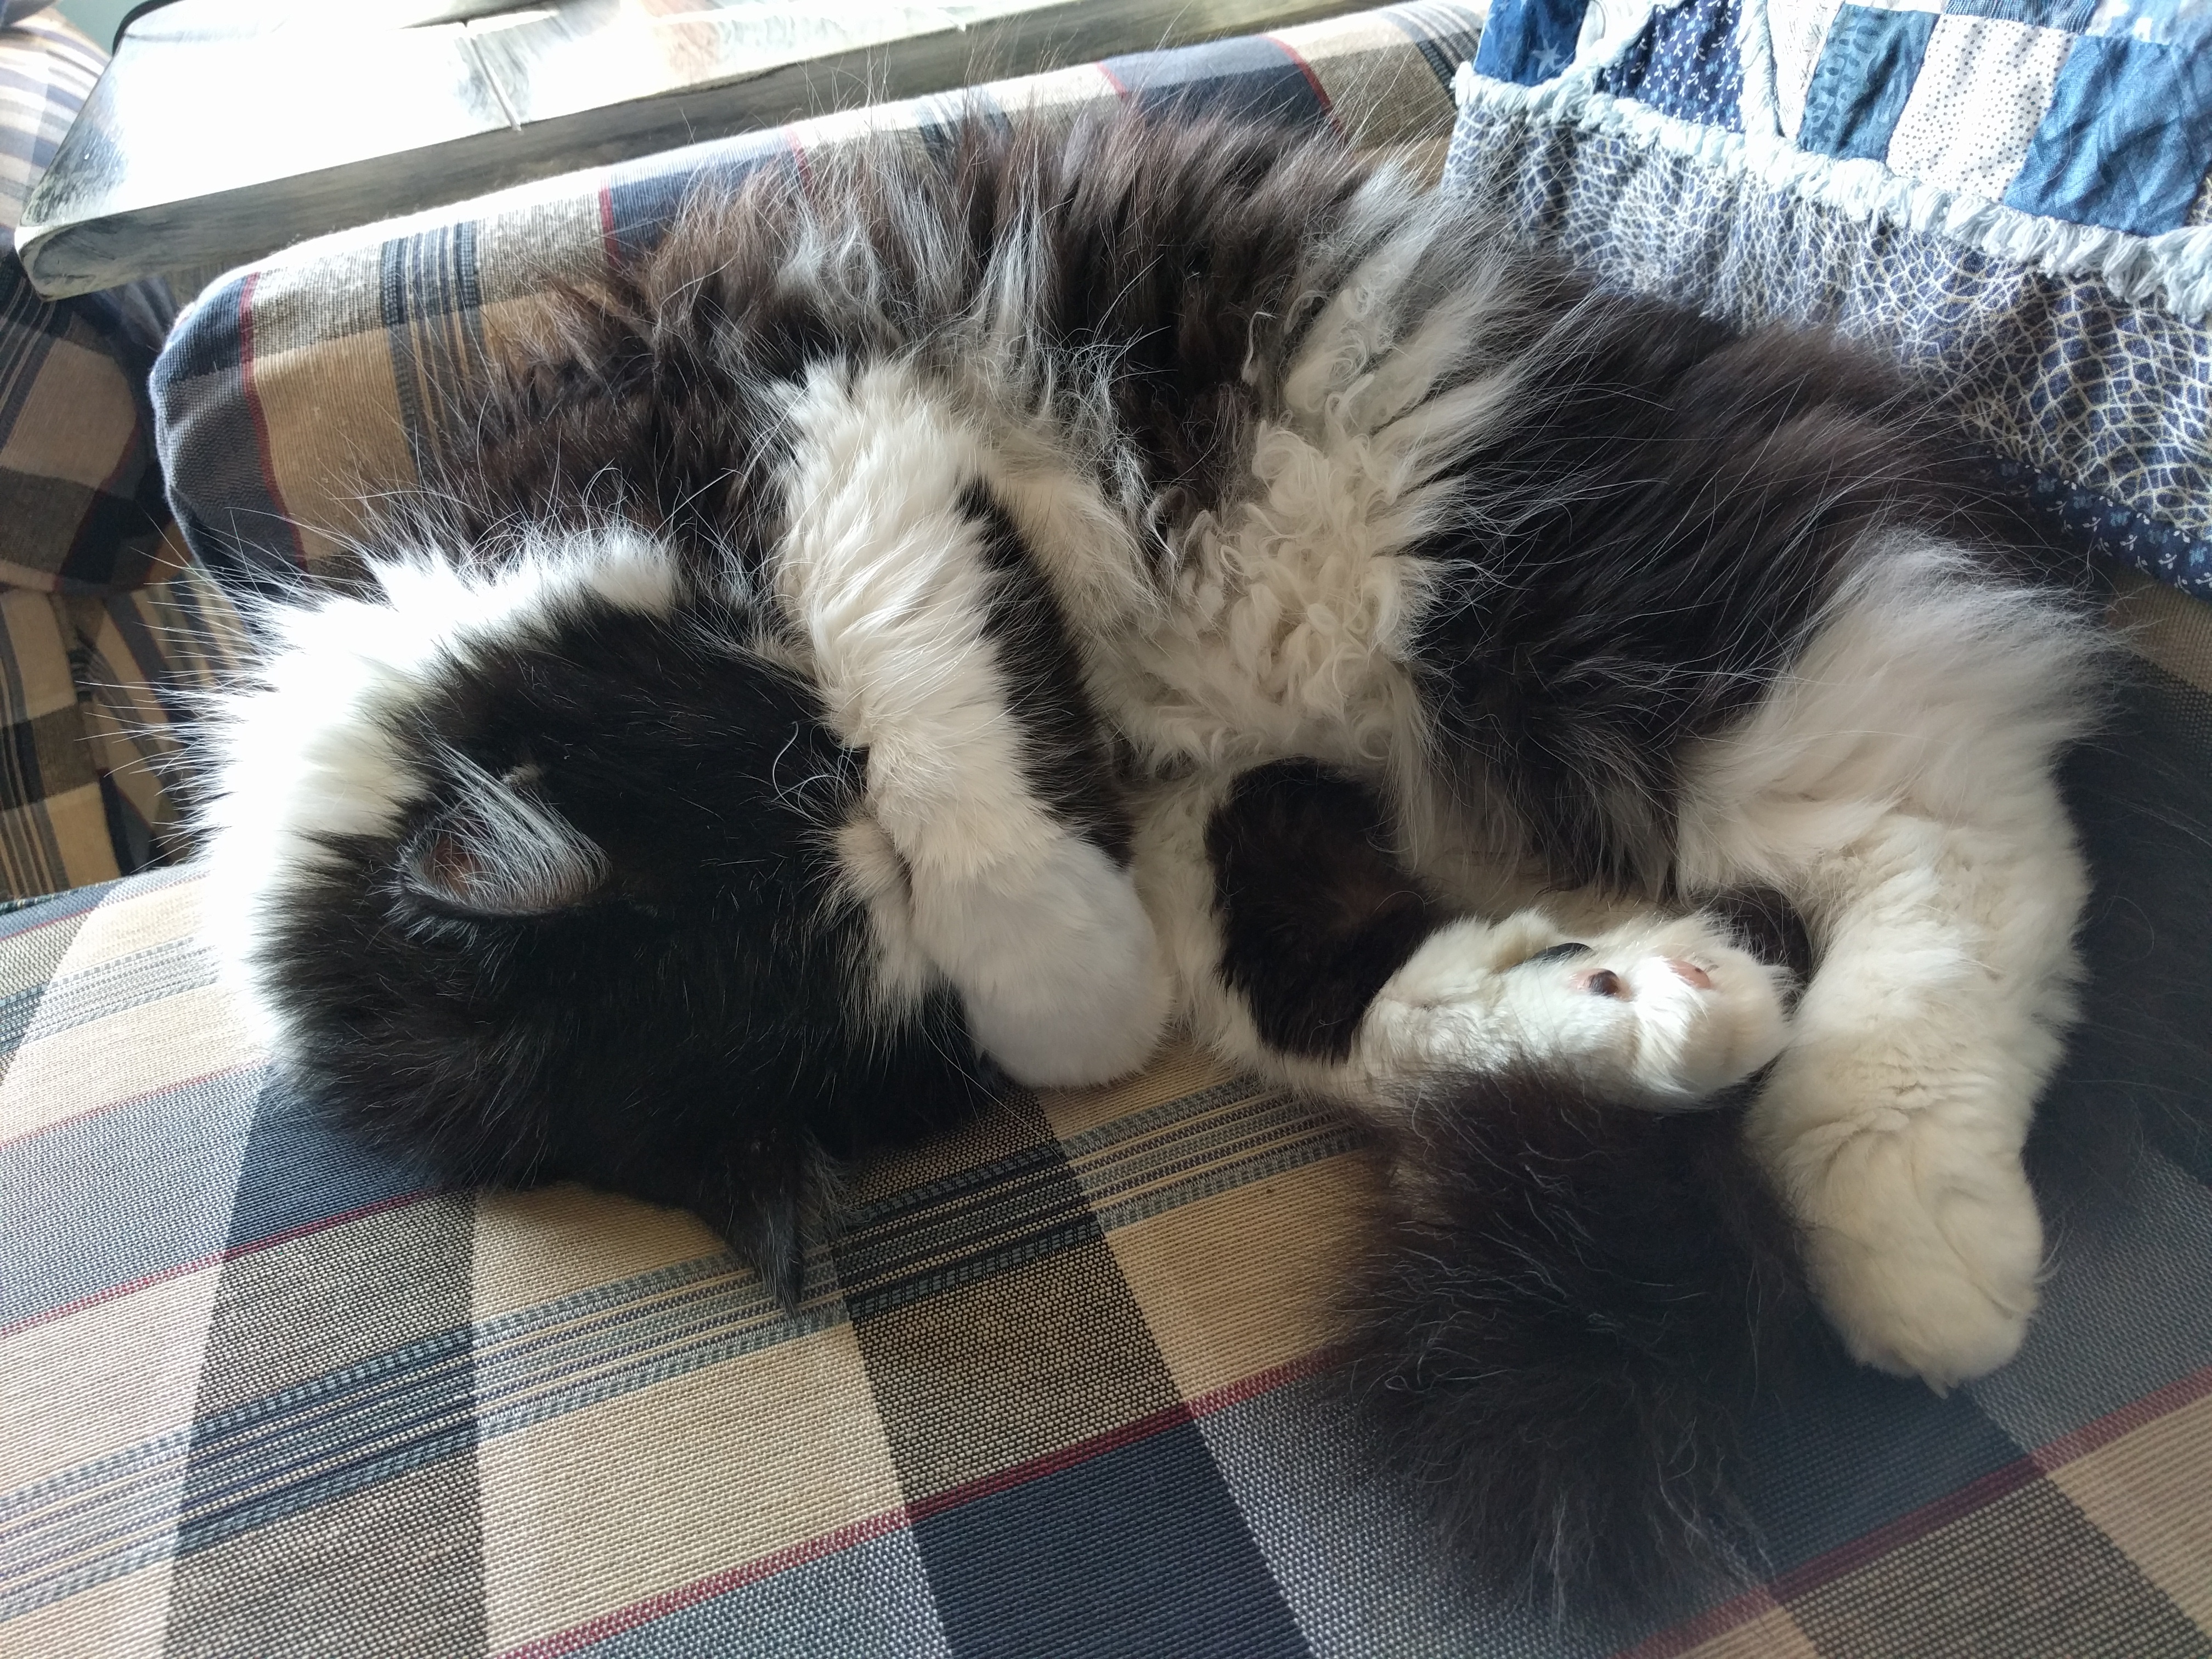
fur, cat, mammal, vertebrate, small to medium sized cats, cat like mammal, dog breed group